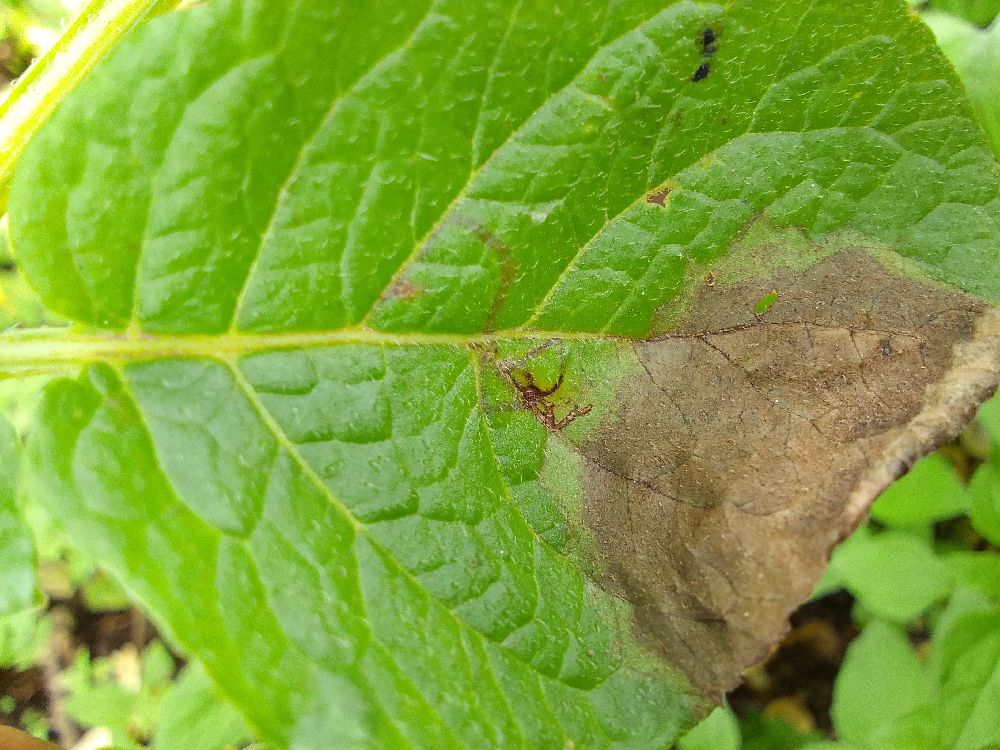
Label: Late blight